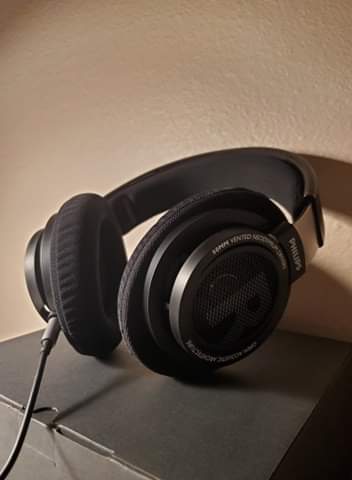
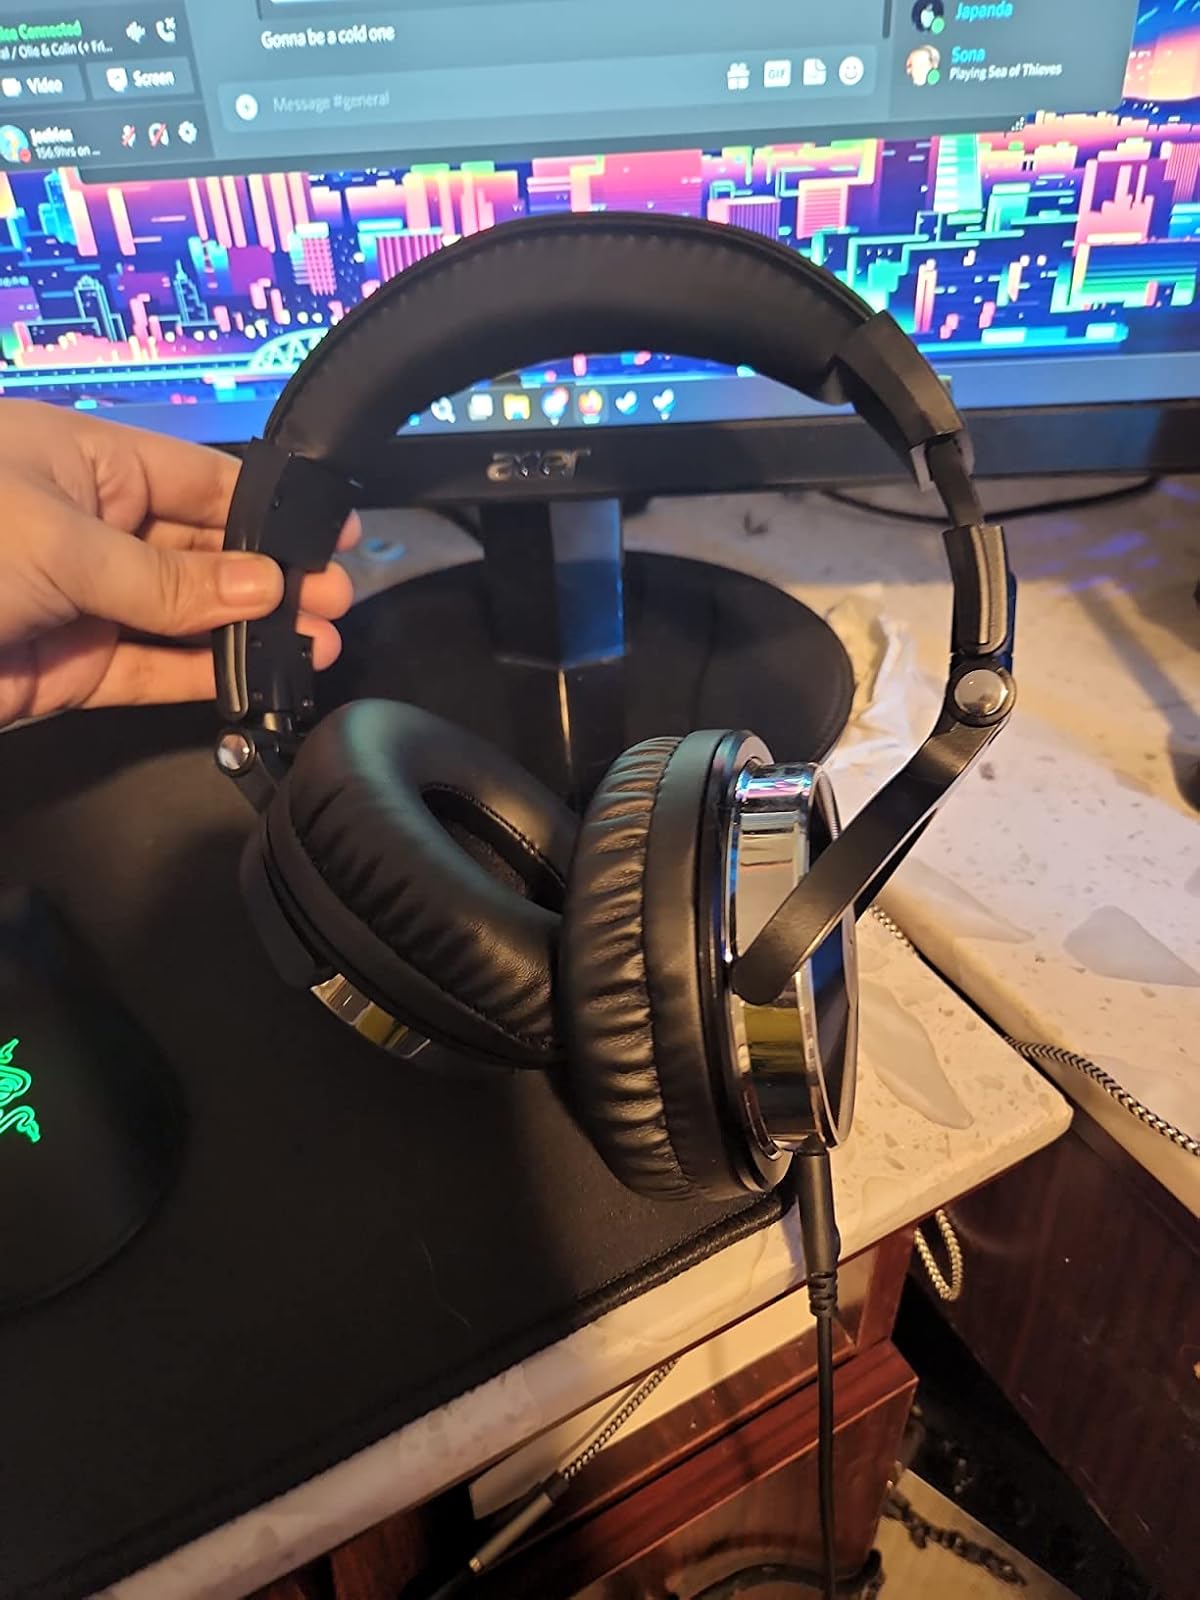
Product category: headphones
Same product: no